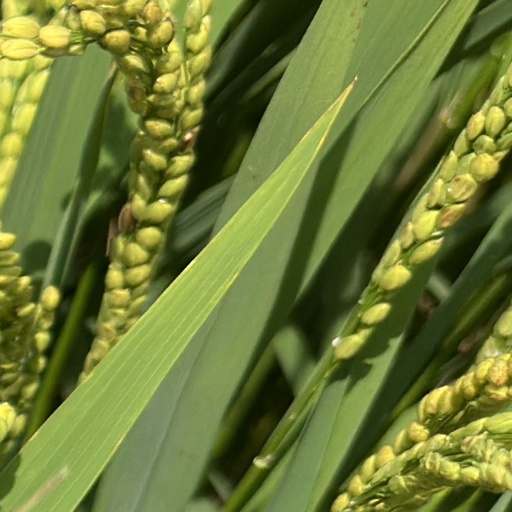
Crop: rice